Satisfaction season 2

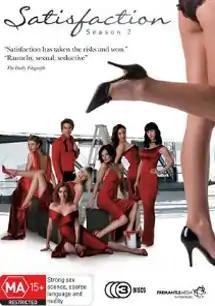
DVD cover

Season 2 of "Satisfaction" began airing on 2 December 2008, and ended on 3 February 2009. "Satisfaction" continued to air on Foxtel's Showcase channel, airing all 10 episodes for the 2nd season. Season 2 saw the arrival of new character Sean (Dustin Clare), and also the departure of Tippi (Bojana Novakovic).